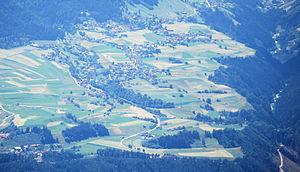
Grinzens est une commune autrichienne du district d'Innsbruck-Land dans le Tyrol.